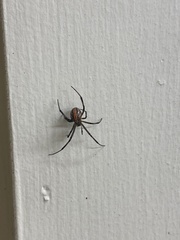
Species: Lactrodectus_hesperus